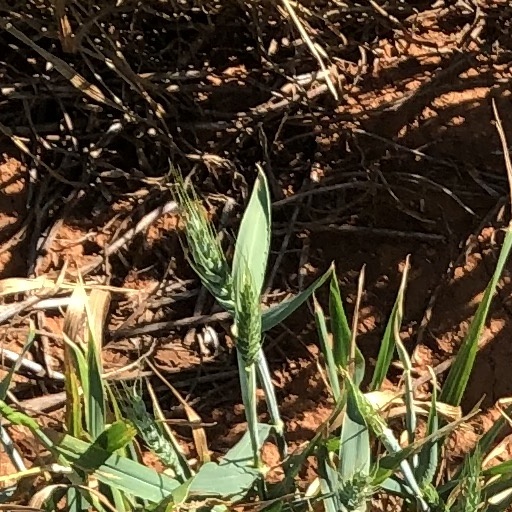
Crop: wheat